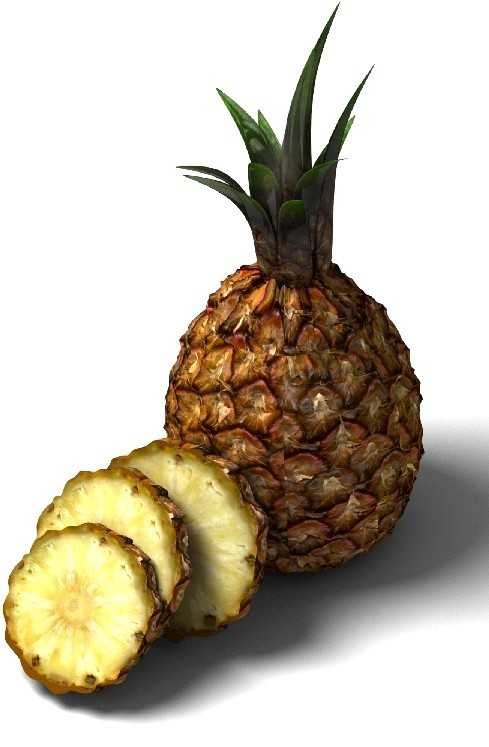
Label: Pineapple